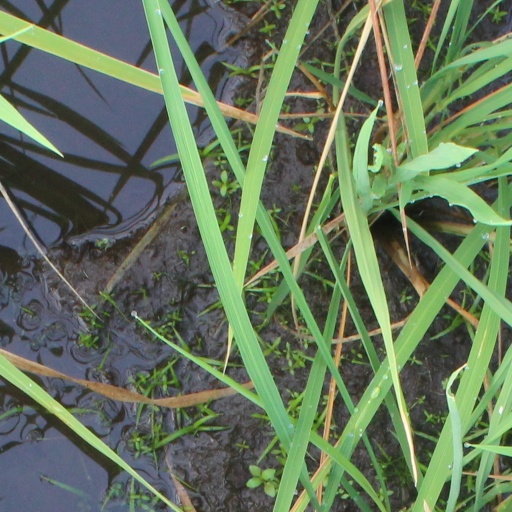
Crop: rice